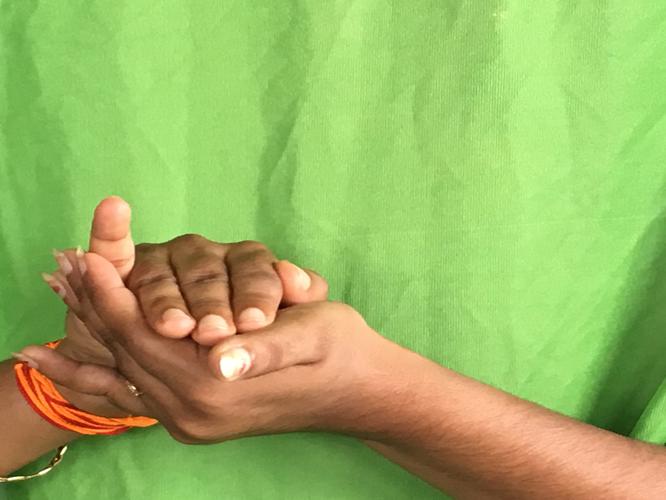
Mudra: Samputa
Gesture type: double_hand